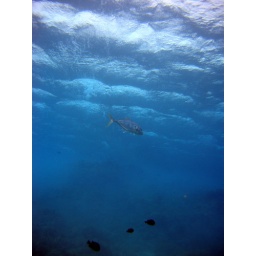
Fish in blue water